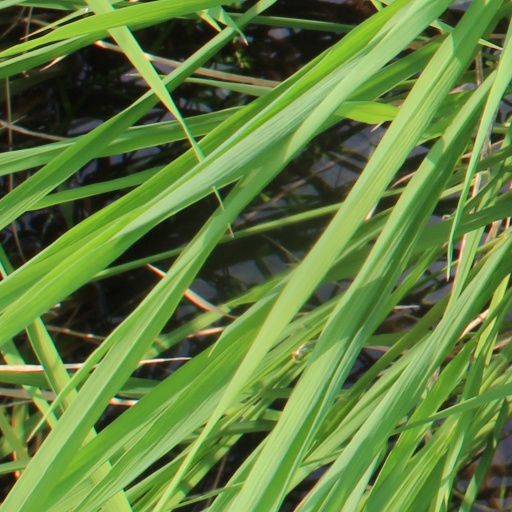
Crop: rice